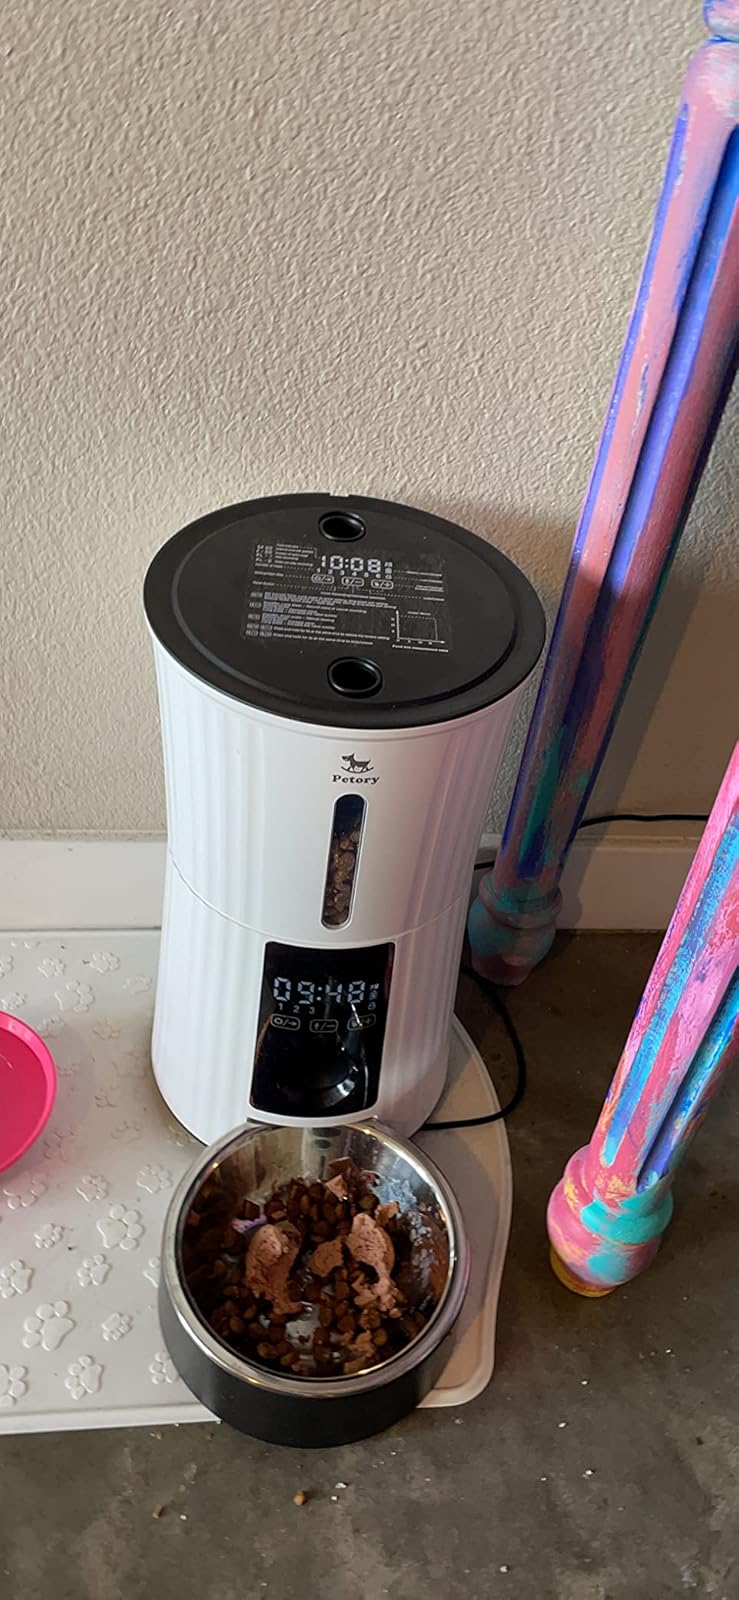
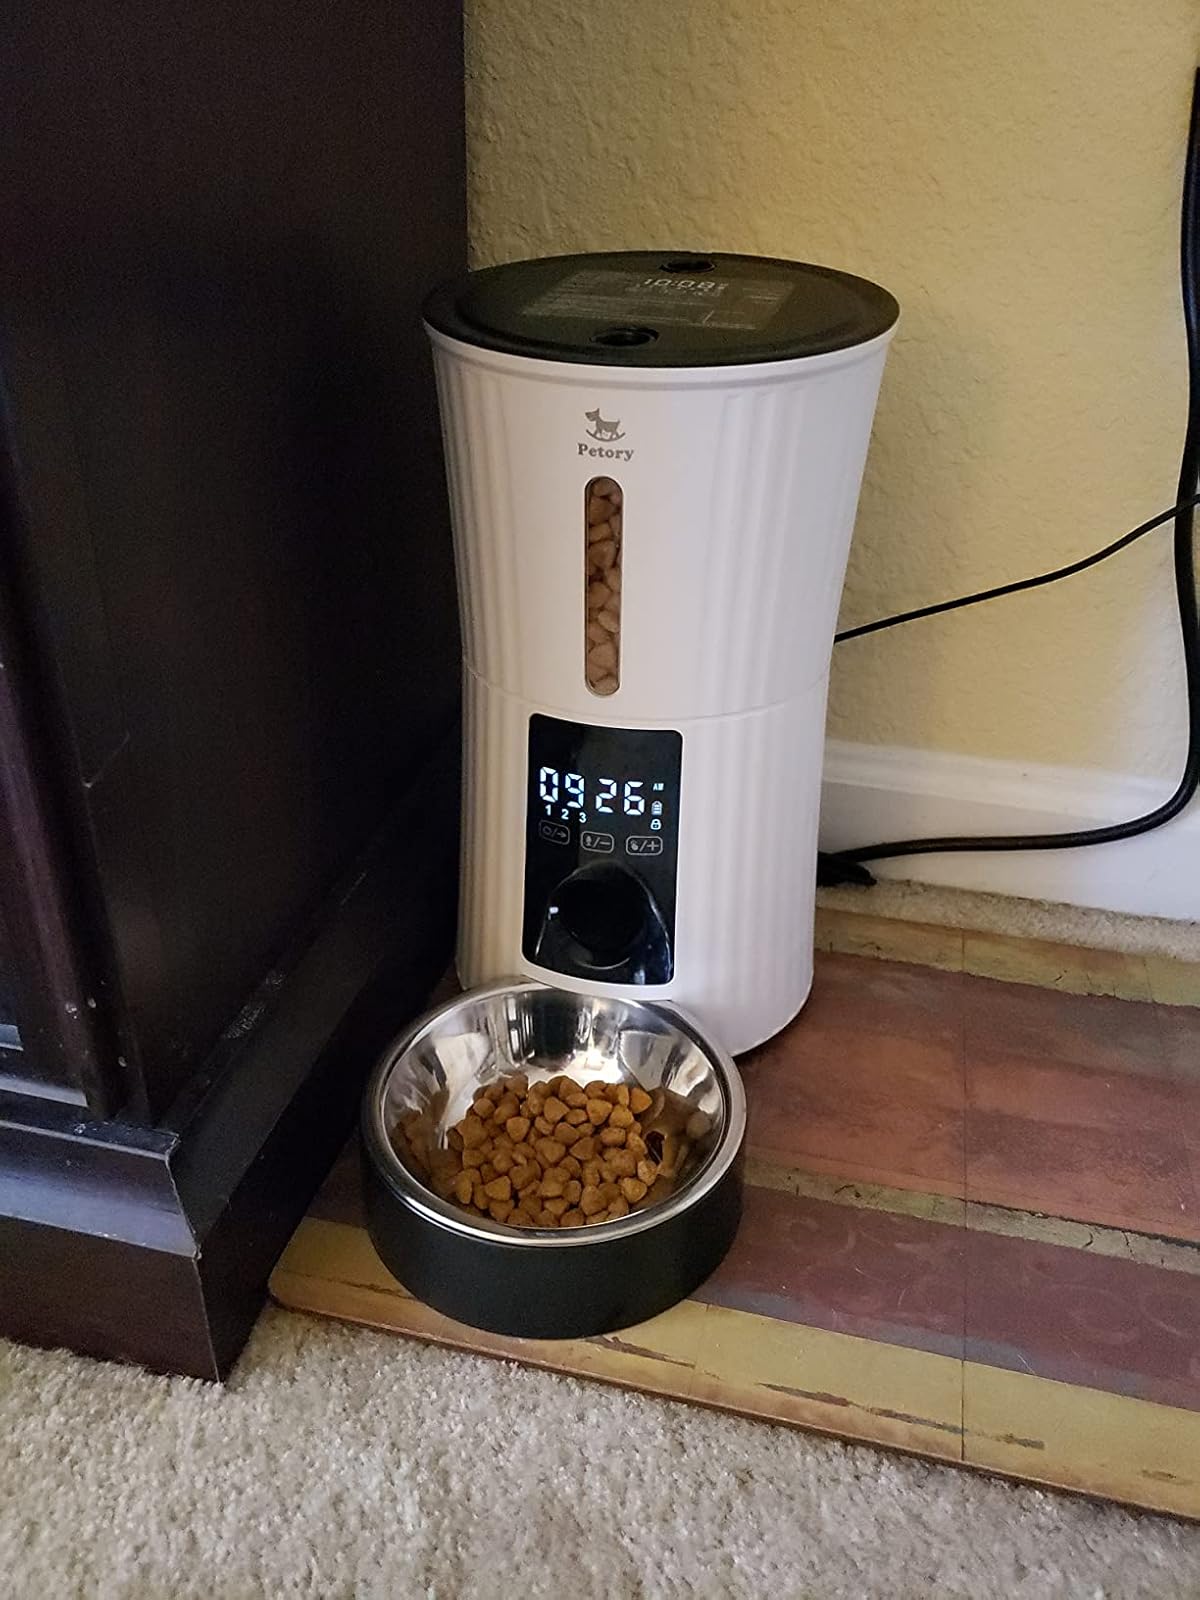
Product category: items_feeder
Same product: yes